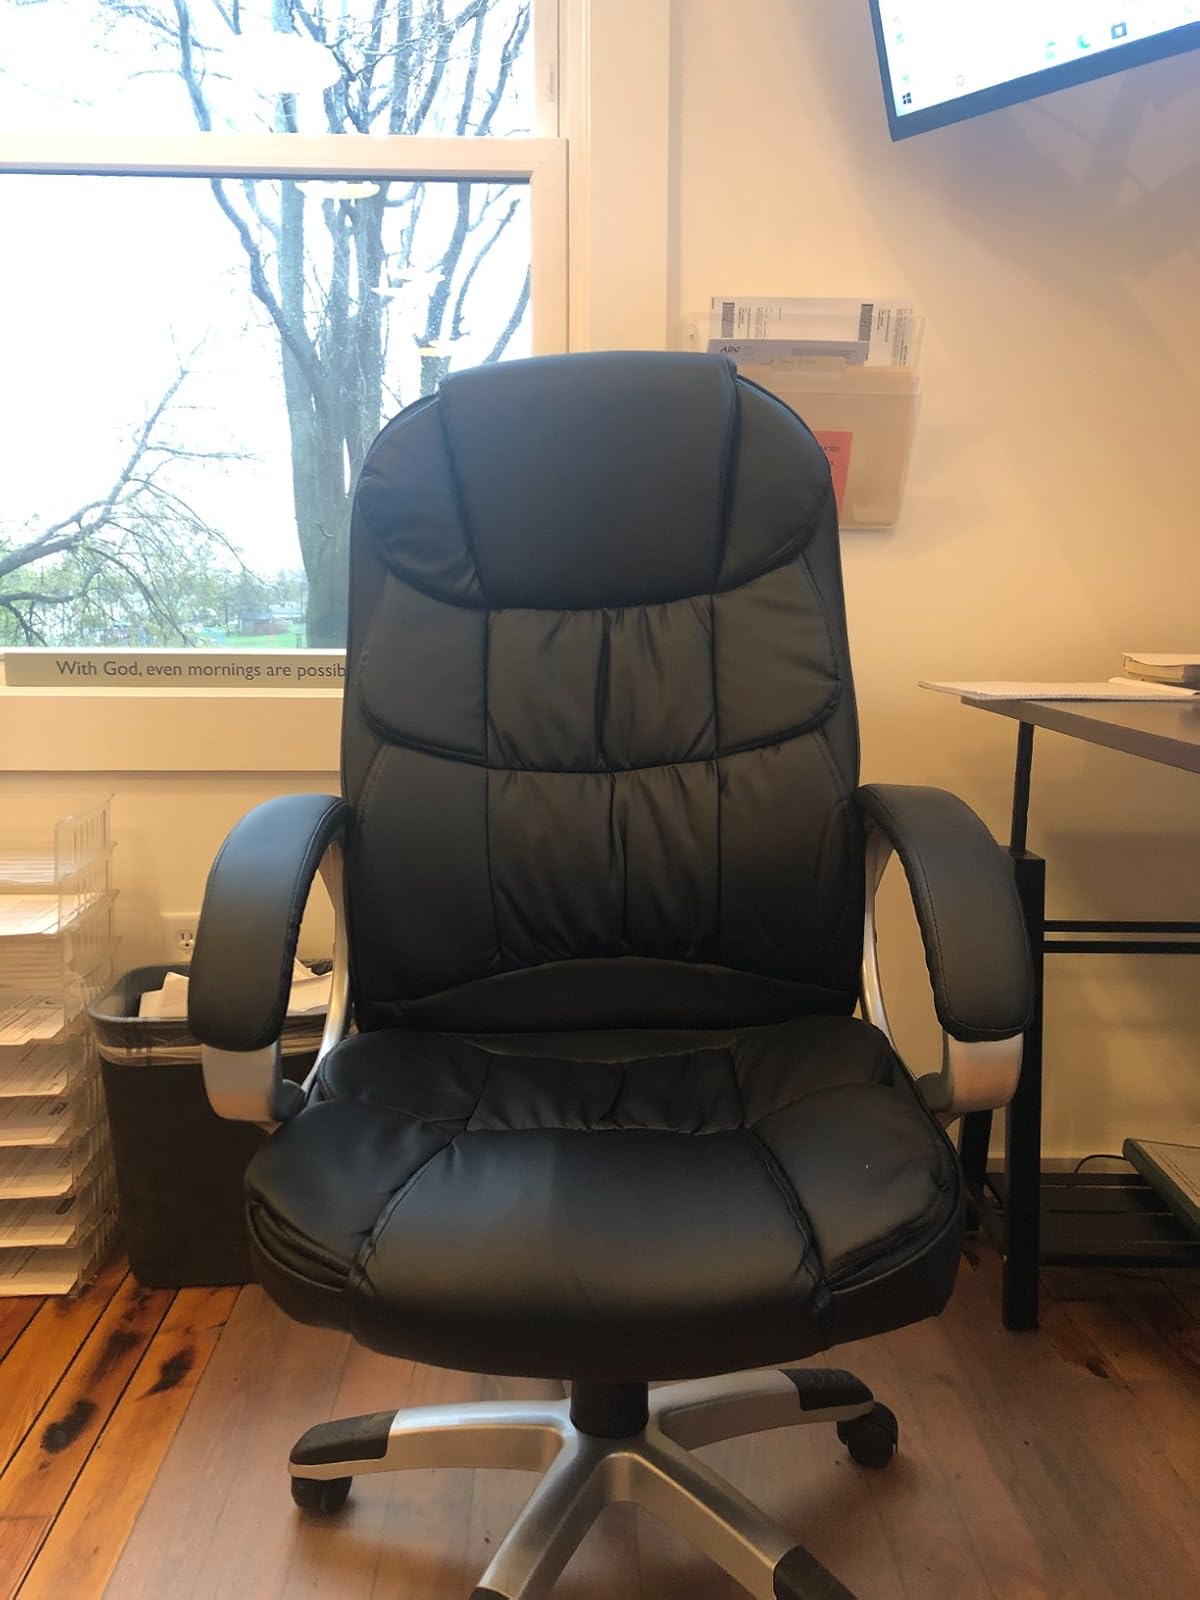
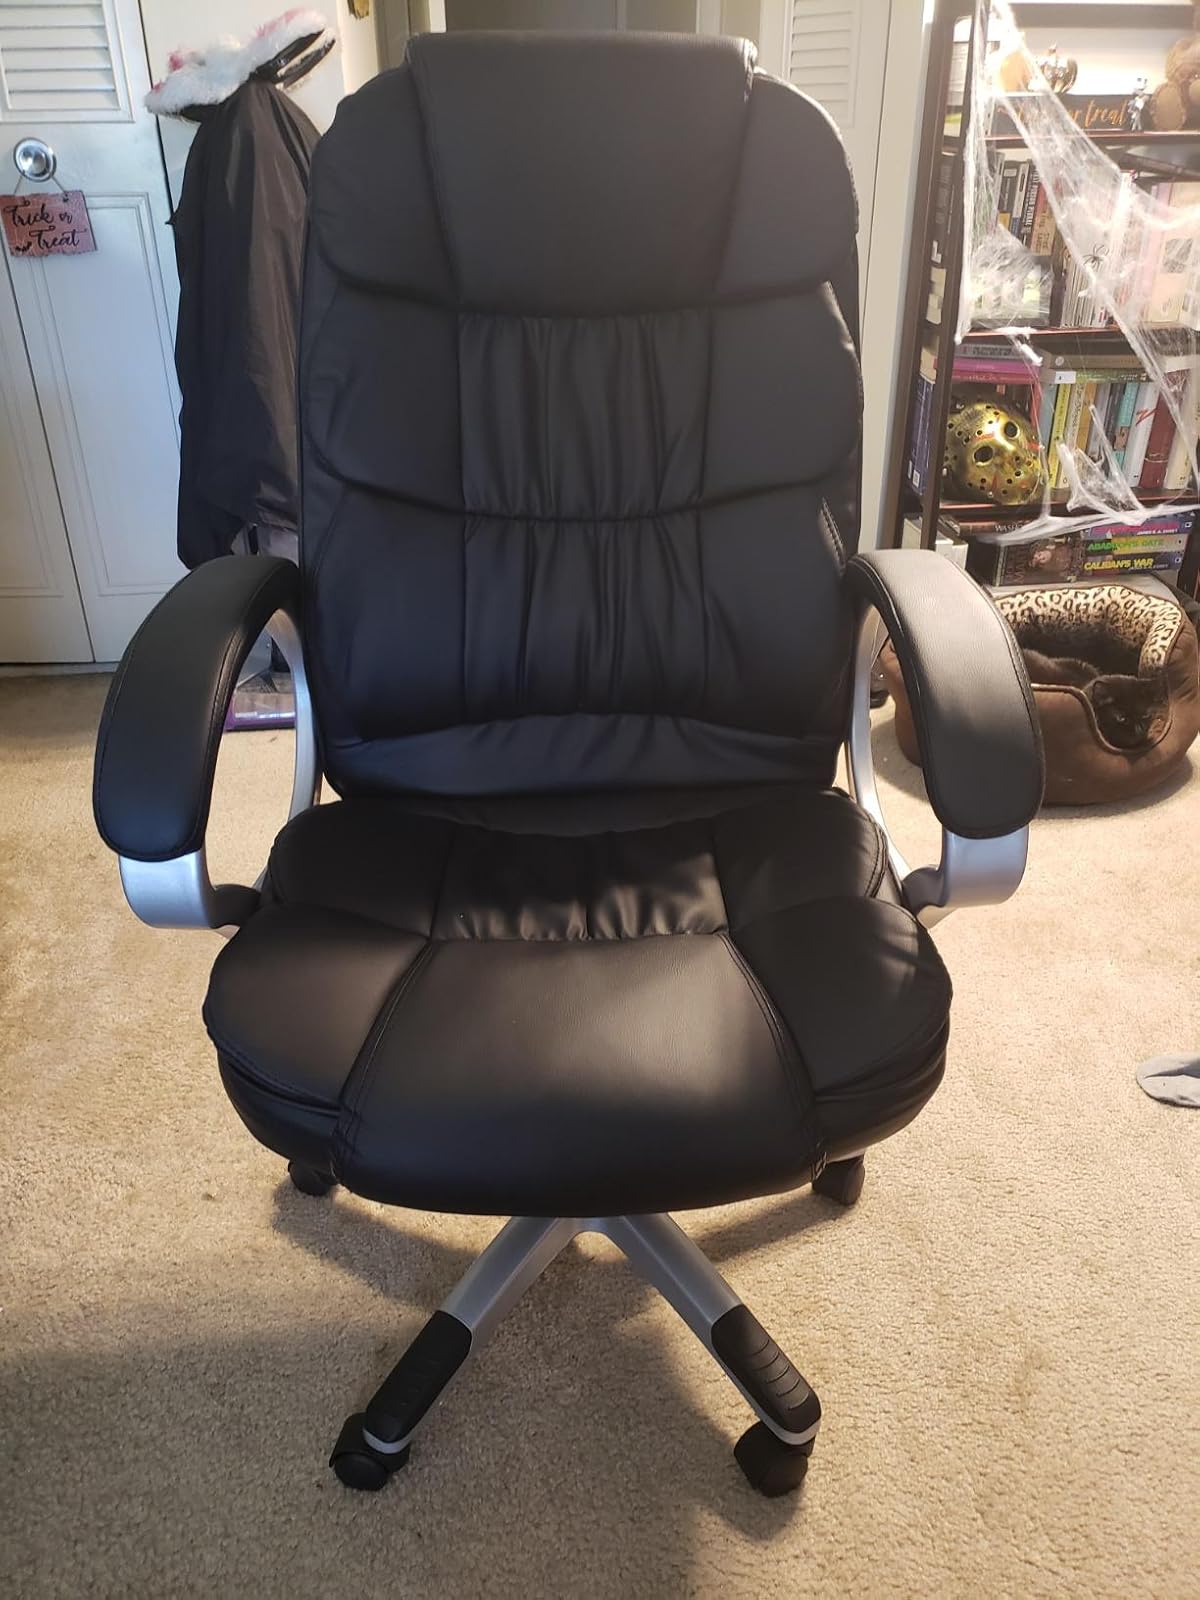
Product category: items_chair
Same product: yes